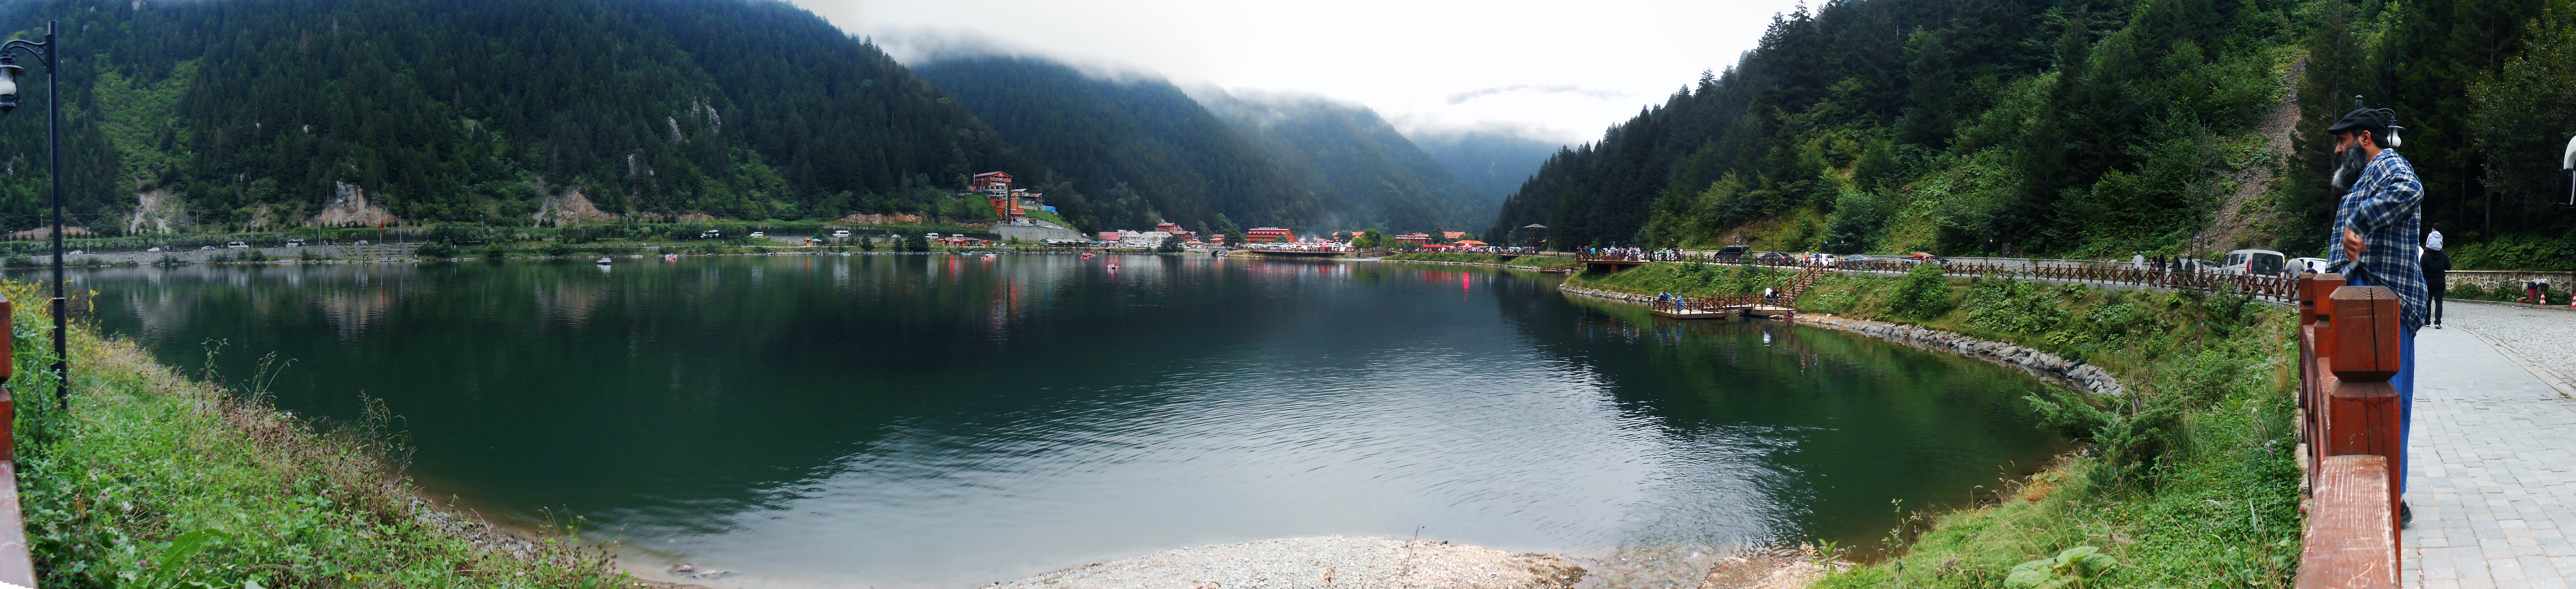
lake, canal, fjord, waterway, body of water, landform, glacial landform